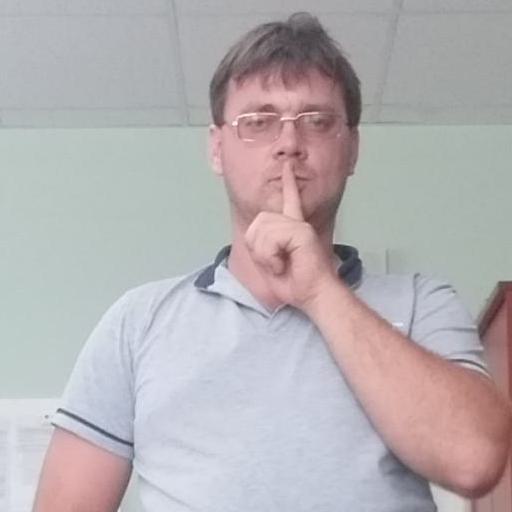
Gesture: mute